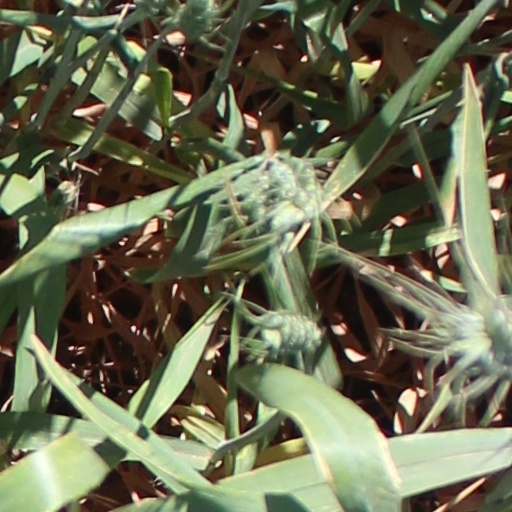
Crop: wheat